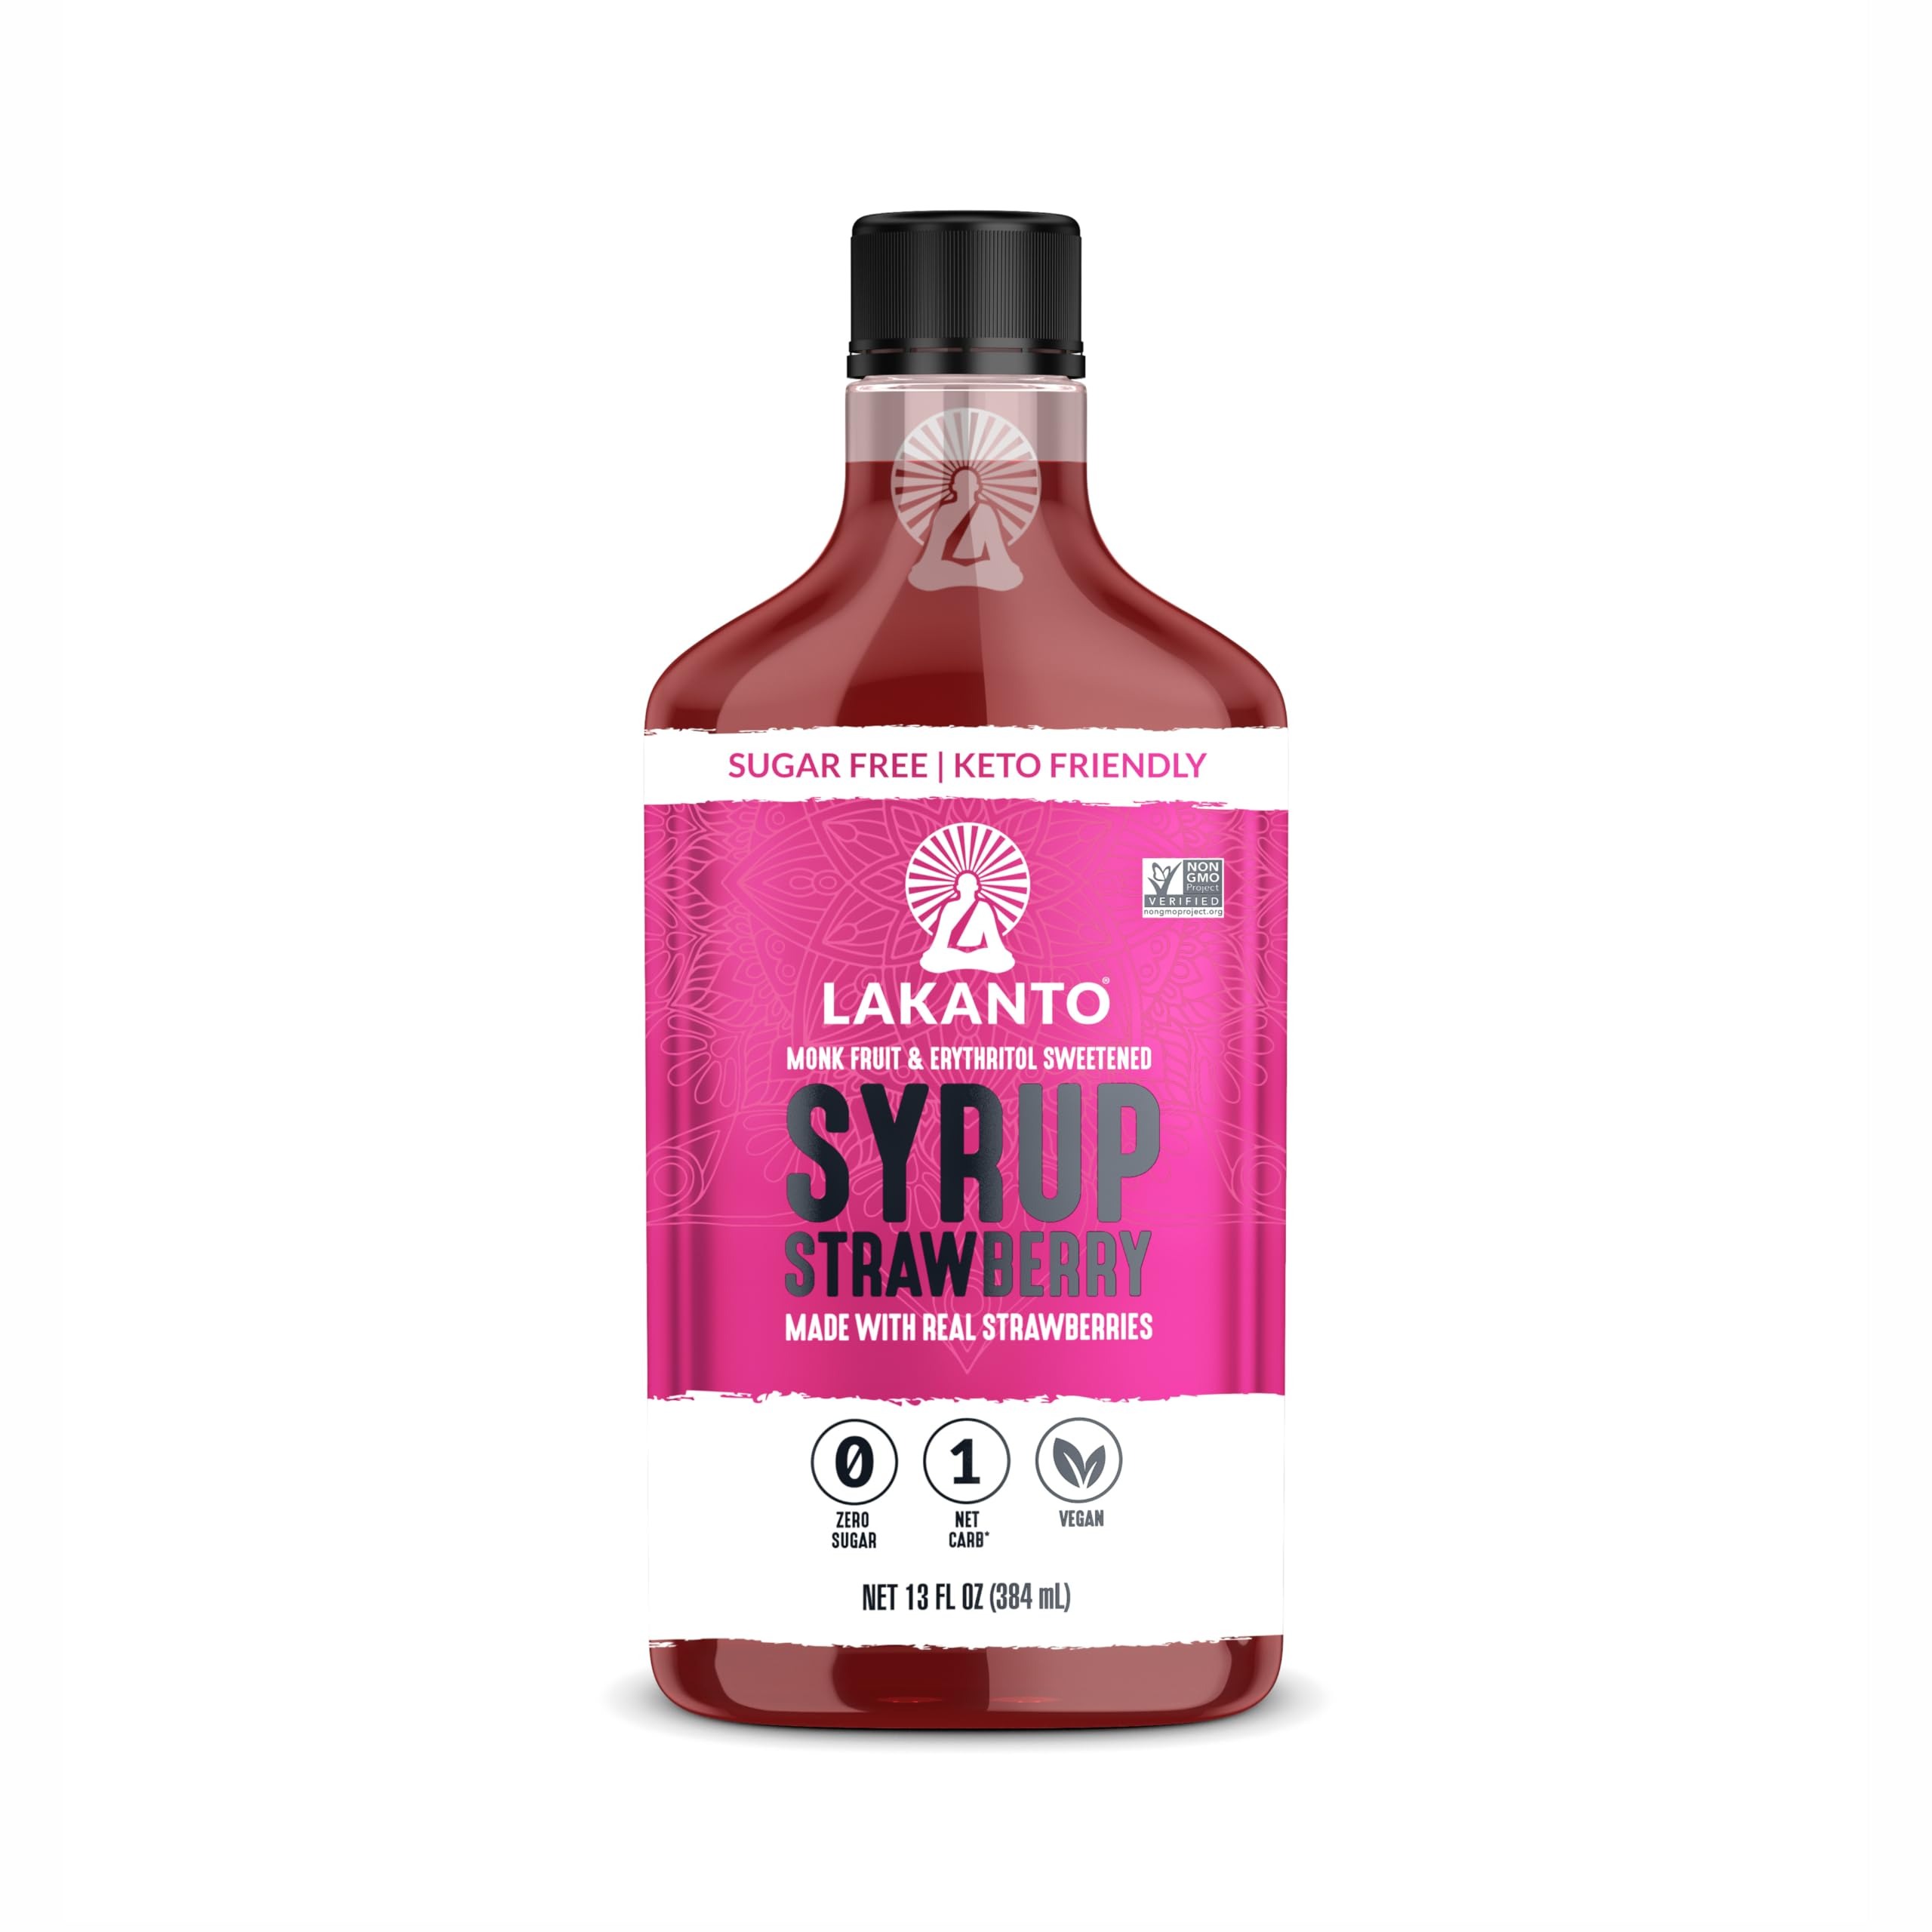
Item Name: Lakanto Sugar Free Strawberry Syrup - Sweetened with Monk Fruit Sweetener and Erythritol, Made with Real Strawberries, Perfect for Pancakes, Waffles, French Toast, Ice Cream, Lemonade, Desserts, Snacks, and more - 13 fl oz
Bullet Point 1: Versatile topping: Elevate your breakfast pancakes, waffles, or French toast with a generous drizzle of our Sugar Free Strawberry Syrup. Its rich strawberry flavor coming from real strawberries adds a burst of fruity goodness to any dish, making every meal a delightful treat. You can even add it on top of your ice cream.
Bullet Point 2: Indulge guilt free: Enjoy the sweet, luscious flavor of strawberries without the added sugar. Our syrup is crafted with real strawberries and sweetened with monk fruit sweetener and erythritol, providing a deliciously sweet taste without the calories or carbs.
Bullet Point 3: Clean ingredients: We believe in using only the highest quality ingredients in our products. Our Sugar Free Strawberry Syrup is free from GMOs, preservatives, and artificial flavors, ensuring that every drop is filled with natural goodness.
Bullet Point 4: Keto friendly delight: Whether you're following a keto lifestyle or simply looking to reduce your sugar intake, our syrup is the perfect choice. With zero net carbs and no artificial additives, it's a guilt-free option for satisfying your sweet cravings.
Bullet Point 5: Lakanto's Mission Statement: At Lakanto, our mission is to Bring Chi to Life by inspiring people to reach their highest potential in health and wellness by creating products that are innovative, delicious, natural, and nutritious. Try some of our tasty products today!
Product Description: Indulge in the luscious sweetness of real strawberries without worrying about the sugar content with our Lakanto Sugar-Free Strawberry Syrup. Crafted with care and quality, this syrup is a guilt-free delight for those seeking a healthier alternative to traditional sugary toppings. Made with real strawberries and sweetened with a blend of monk fruit sweetener and erythritol, each mouthful bursts with the fresh, fruity flavor you love, without the calories or carbs. Versatility is at the heart of our syrup. Whether you're starting your day with a stack of fluffy pancakes, crispy waffles, or golden French toast, a generous drizzle of our Sugar-Free Strawberry Syrup is sure to elevate your breakfast experience. Its rich, natural strawberry taste adds a delightful sweetness to any dish, turning ordinary meals into extraordinary culinary delights. Following a keto lifestyle? No problem. Our Sugar-Free Strawberry Syrup is keto-friendly, with zero net carbs and no artificial additives, making it the perfect choice for those striving to maintain a low-carb, low-sugar diet. You can enjoy the sweet satisfaction of strawberries without derailing your dietary goals. At Lakanto, we believe in using only the best ingredients nature has to offer. Our Sugar-Free Strawberry Syrup is free from GMOs, preservatives, and artificial flavors, ensuring that every drop is filled with pure, natural goodness. Plus, with our satisfaction guarantee, you can purchase with confidence, knowing that if you're not completely satisfied, we'll make it right. Whether you're drizzling it over breakfast classics, mixing it into your favorite desserts, or adding it to cocktails and mocktails for a fruity twist, our Sugar-Free Strawberry Syrup is the perfect companion for all your culinary adventures. Treat yourself to the sweet taste of strawberries, minus the guilt, with Lakanto Sugar-Free Strawberry Syrup.
Value: 13.0
Unit: Fl Oz

Price: 10.16